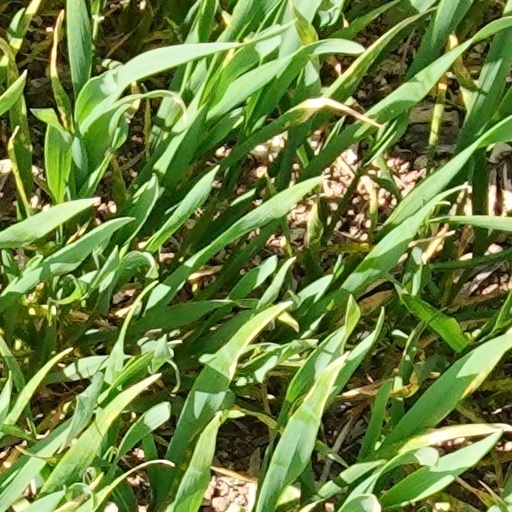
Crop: wheat